Tom Scholz

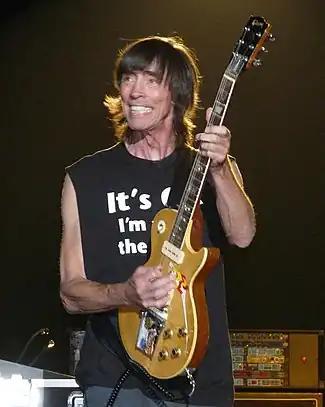
Scholz in 2008

Donald Thomas Scholz (born March 10, 1947) is an American musician. He is the founder, main songwriter, primary guitarist, keyboardist and only remaining original member of the rock band Boston. He has appeared on every Boston release. Scholz, a multi-instrumentalist, plays guitar, bass, keyboards, and drums.